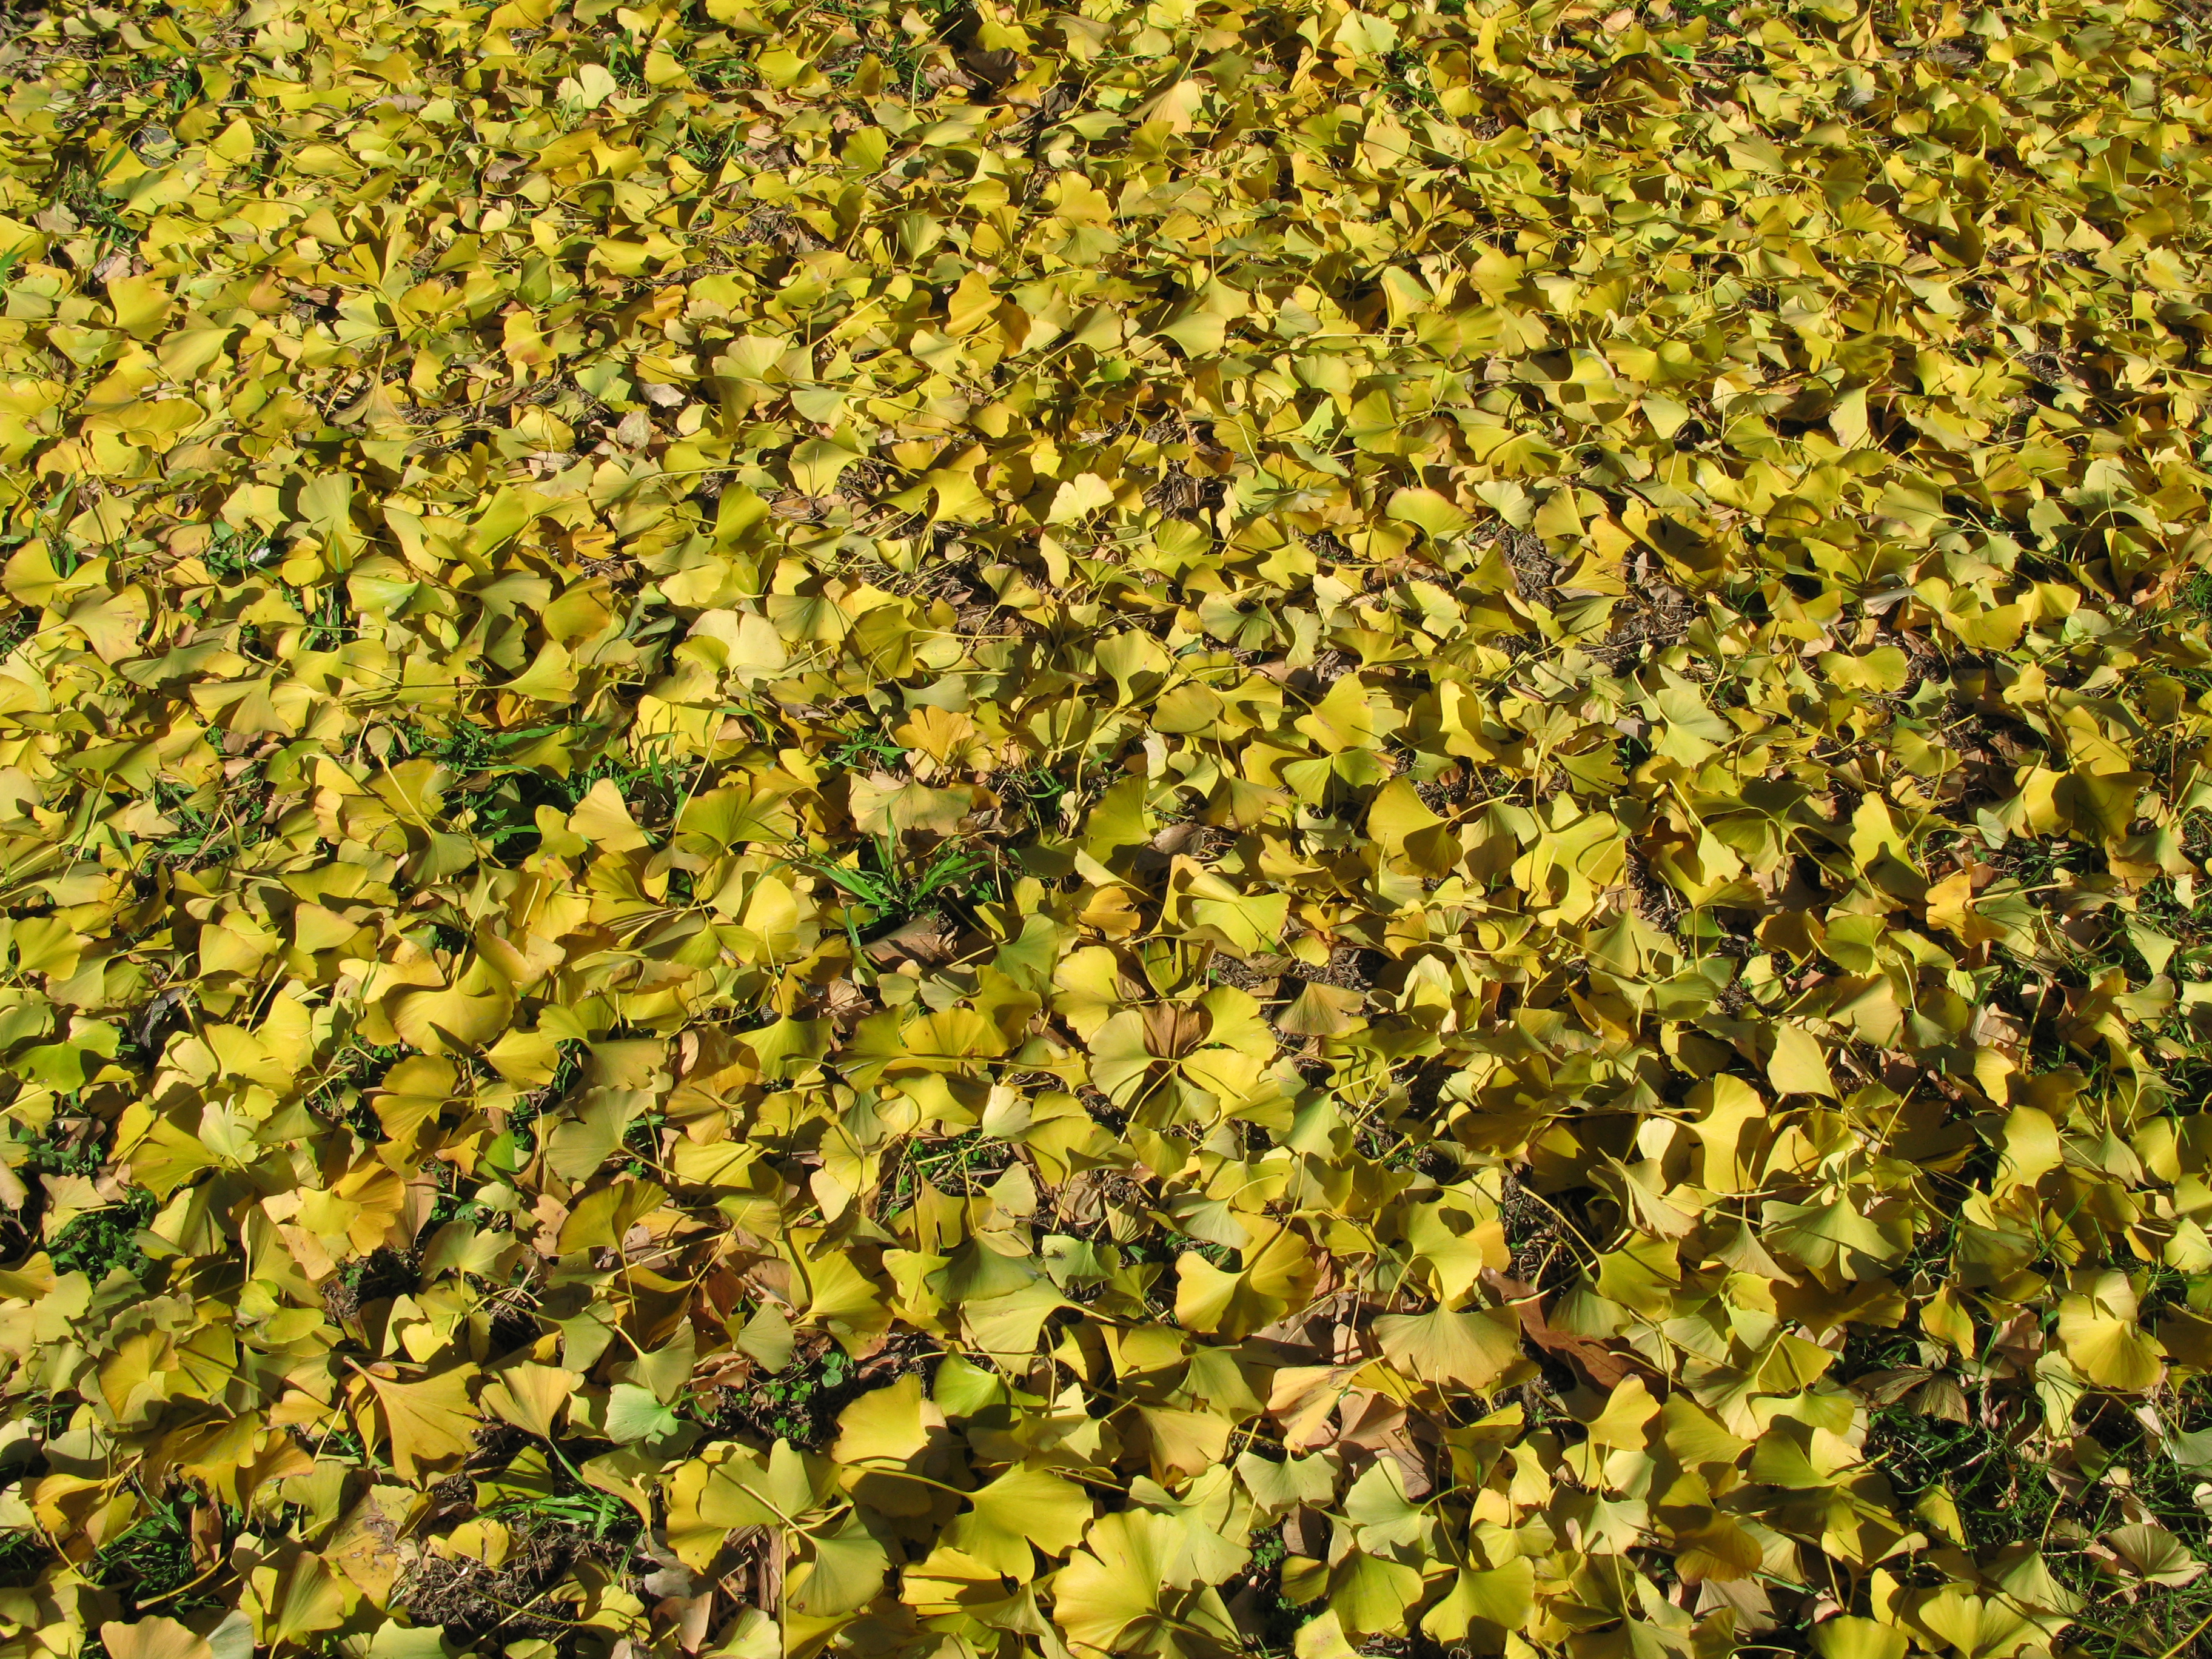
tree, grass, plant, sunlight, leaf, flower, foliage, pattern, green, high, produce, crop, autumn, botany, yellow, flora, background, shrub, deciduous, wallpaper, hires, ecosystem, hi, res, powershotg7, canong7, flowering plant, maidenhair tree, annual plant, woody plant, land plant